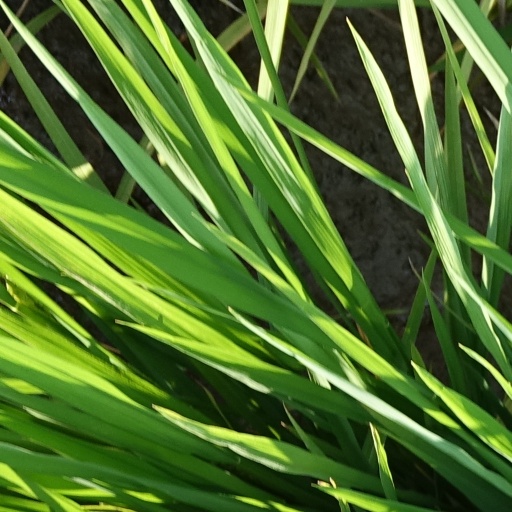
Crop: rice